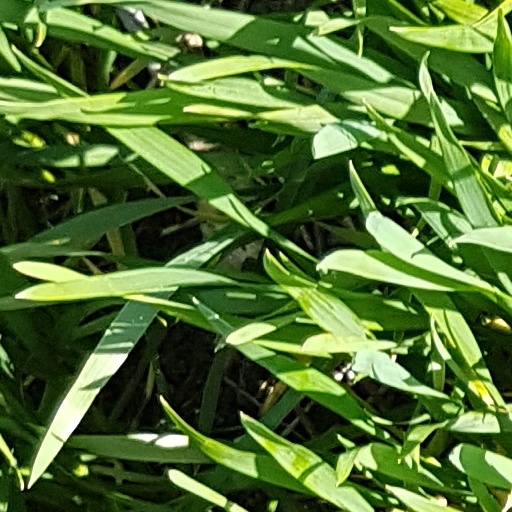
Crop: wheat